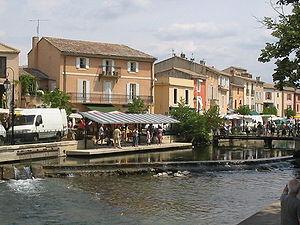
Village de L'Isle-sur-la-Sorgue (Vaucluse, France), juin 2005.